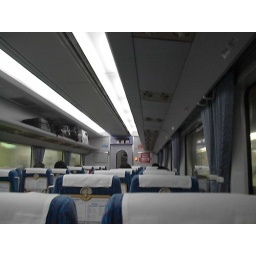
Photo of the train car I rode in from Narita to Ueno Station.